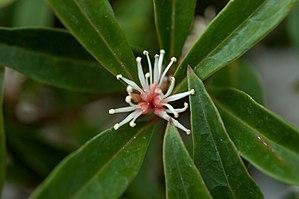
Sarcococca hookeriana est une espèce d'arbuste de la famille des Buxacées.